Pioneer Theatre Company

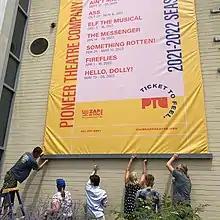
Simmons Pioneer Memorial Theatre, 2021

The Pioneer Theatre Company (PTC) is one of four professional theatre companies in Utah, and the only fully professional theatre in Salt Lake City, contracting with union members belonging to Actors' Equity Association (AEA), Stage Directors and Choreographers Society (SDC) and United Scenic Artists (USA829). PTC was formed in 1962 and performs at the Simmons Pioneer Memorial Theatre on the University of Utah campus in Salt Lake City. The non-profit company produces seven plays each season, running from September to May, including classics, musicals, dramas, and comedies. The company creates its own productions on site, including costumes and scenery, while sometimes using actors and directors from out-of-state. Among a number of premieres, the company produced the nation's first regional premiere of "Les Misérables" in 2007, giving 82 sold out performances.